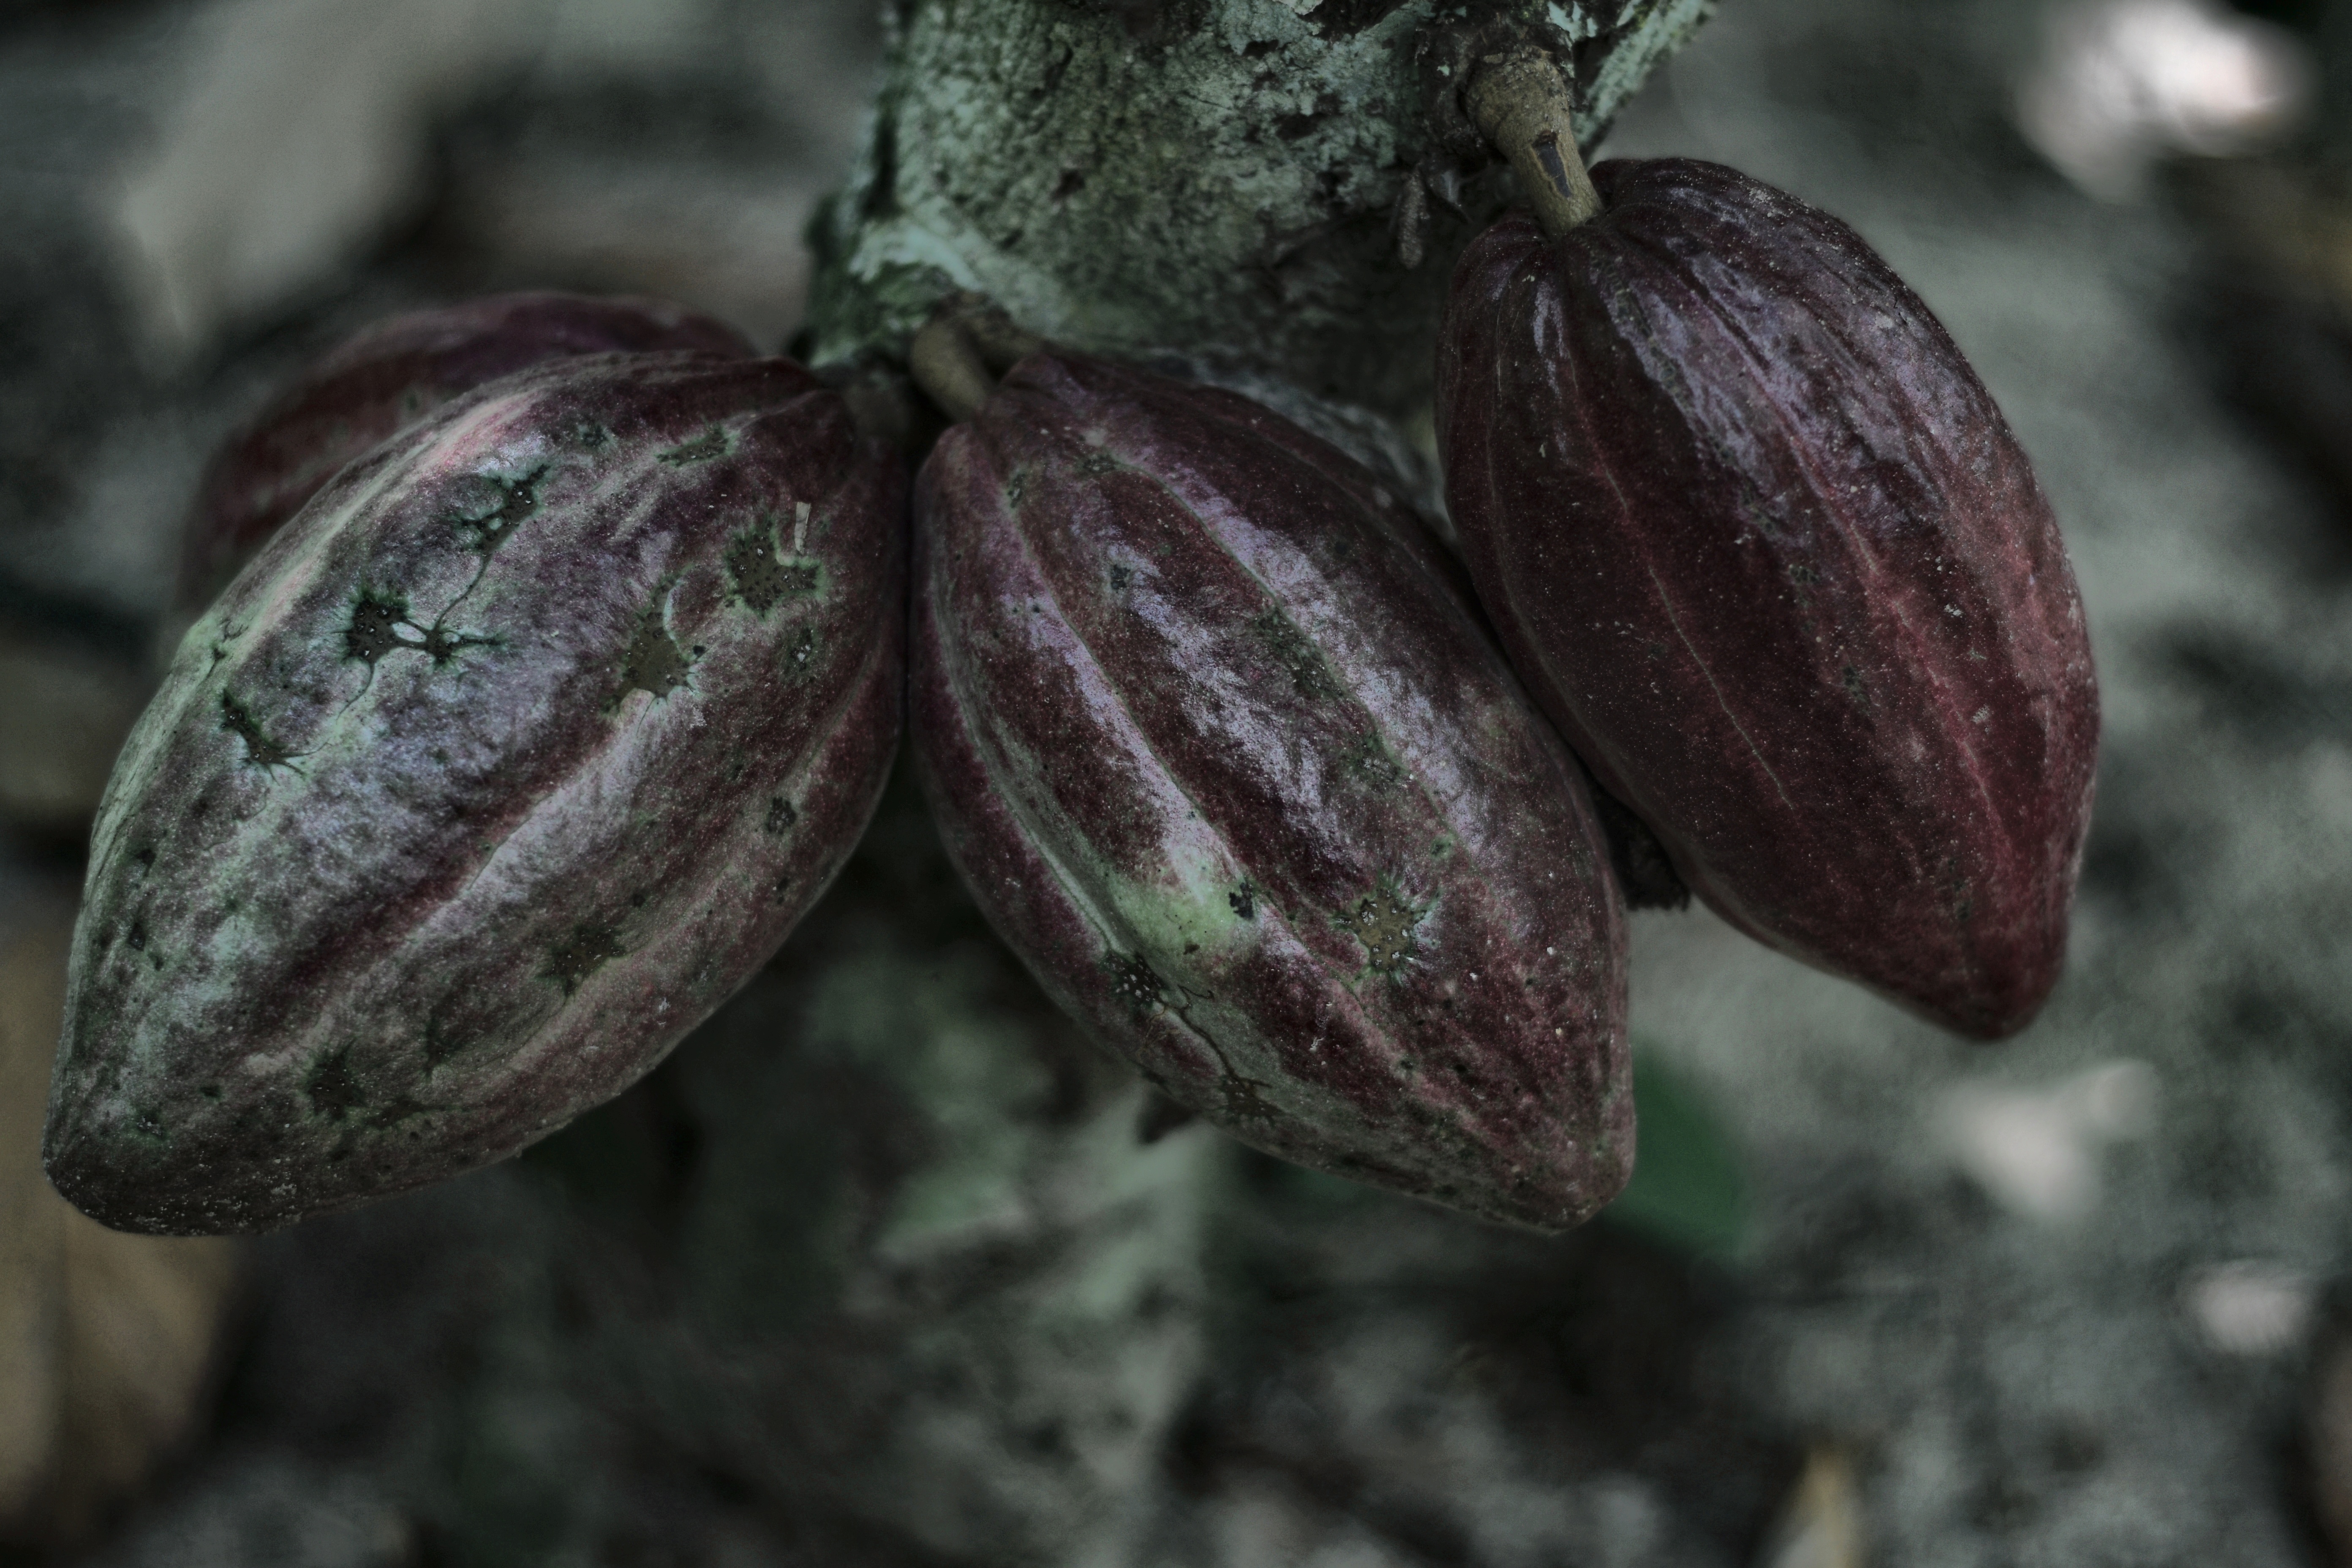
Maturity: unmature
Variety: Amelonado